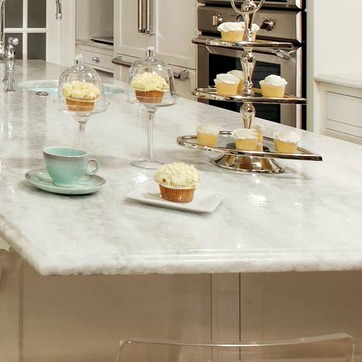
Material: food